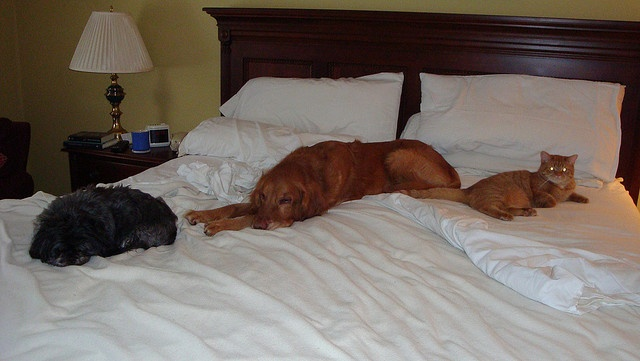
A large brown dog laying on a bed next to a small dog and cat.
Two dogs and a cat are laying on an unmade bed.
Two dogs and a cat lazing on a bed
Two dogs and a cat lying together on a bed.
Two dogs and a cat are laying on the bed.